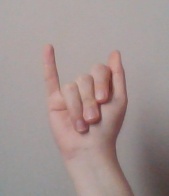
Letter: meem